Marine biogeochemical cycles

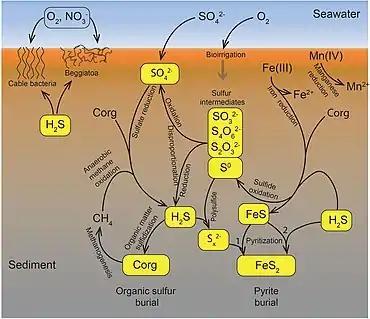
Arrows indicate fluxes and pathways of biological or chemical processes. Microbial dissimilatory sulfate reduction to sulfide is a predominant terminal pathway of organic matter mineralization in the anoxic seabed. Chemical or microbial oxidation of the produced sulfide establishes a complex network of pathways in the sulfur cycle, leading to intermediate sulfur species and partly back to sulfate. The intermediates include elemental sulfur, polysulfides, thiosulfate, and sulfite, which are all substrates for further microbial oxidation, reduction or disproportionation. New microbiological discoveries, such as long-distance electron transfer through sulfide oxidizing cable bacteria, add to the complexity. Isotope exchange reactions play an important role for the stable isotope geochemistry and for the experimental study of sulfur transformations using radiotracers. Microbially catalyzed processes are partly reversible whereby the back-reaction affects our interpretation of radiotracer experiments and provides a mechanism for isotope fractionation.

A nutrient cycle is the movement and exchange of organic and inorganic matter back into the production of matter. The process is regulated by the pathways available in marine food webs, which ultimately decompose organic matter back into inorganic nutrients. Nutrient cycles occur within ecosystems. Energy flow always follows a unidirectional and noncyclic path, whereas the movement of mineral nutrients is cyclic. Mineral cycles include the carbon cycle, oxygen cycle, nitrogen cycle, phosphorus cycle and sulfur cycle among others that continually recycle along with other mineral nutrients into productive ecological nutrition.